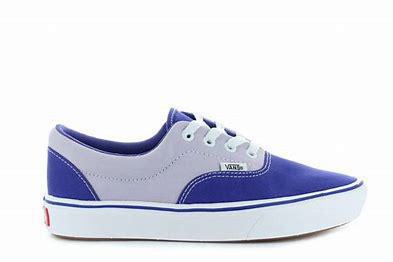
Brand: Vans
Model: Comfycush Era